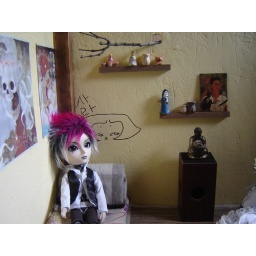
Jun on Minwoo's platform bed. The drawing on the wall says &amp;quot;sagwa&amp;quot; which means apple in Korean.